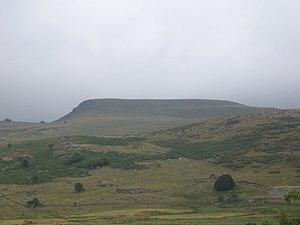
le truc de l'Agullio au nord de l'Aubrac (Massif central - France)